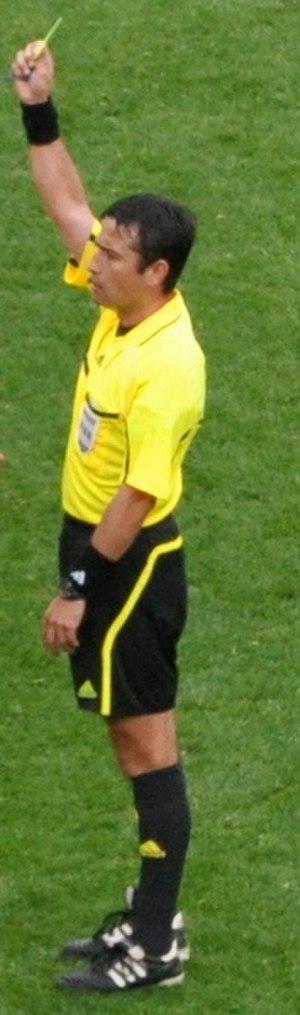
Pablo Antonio Pozo Quinteros, né le 27 mars 1973 au Chili, est un arbitre de football international chilien.